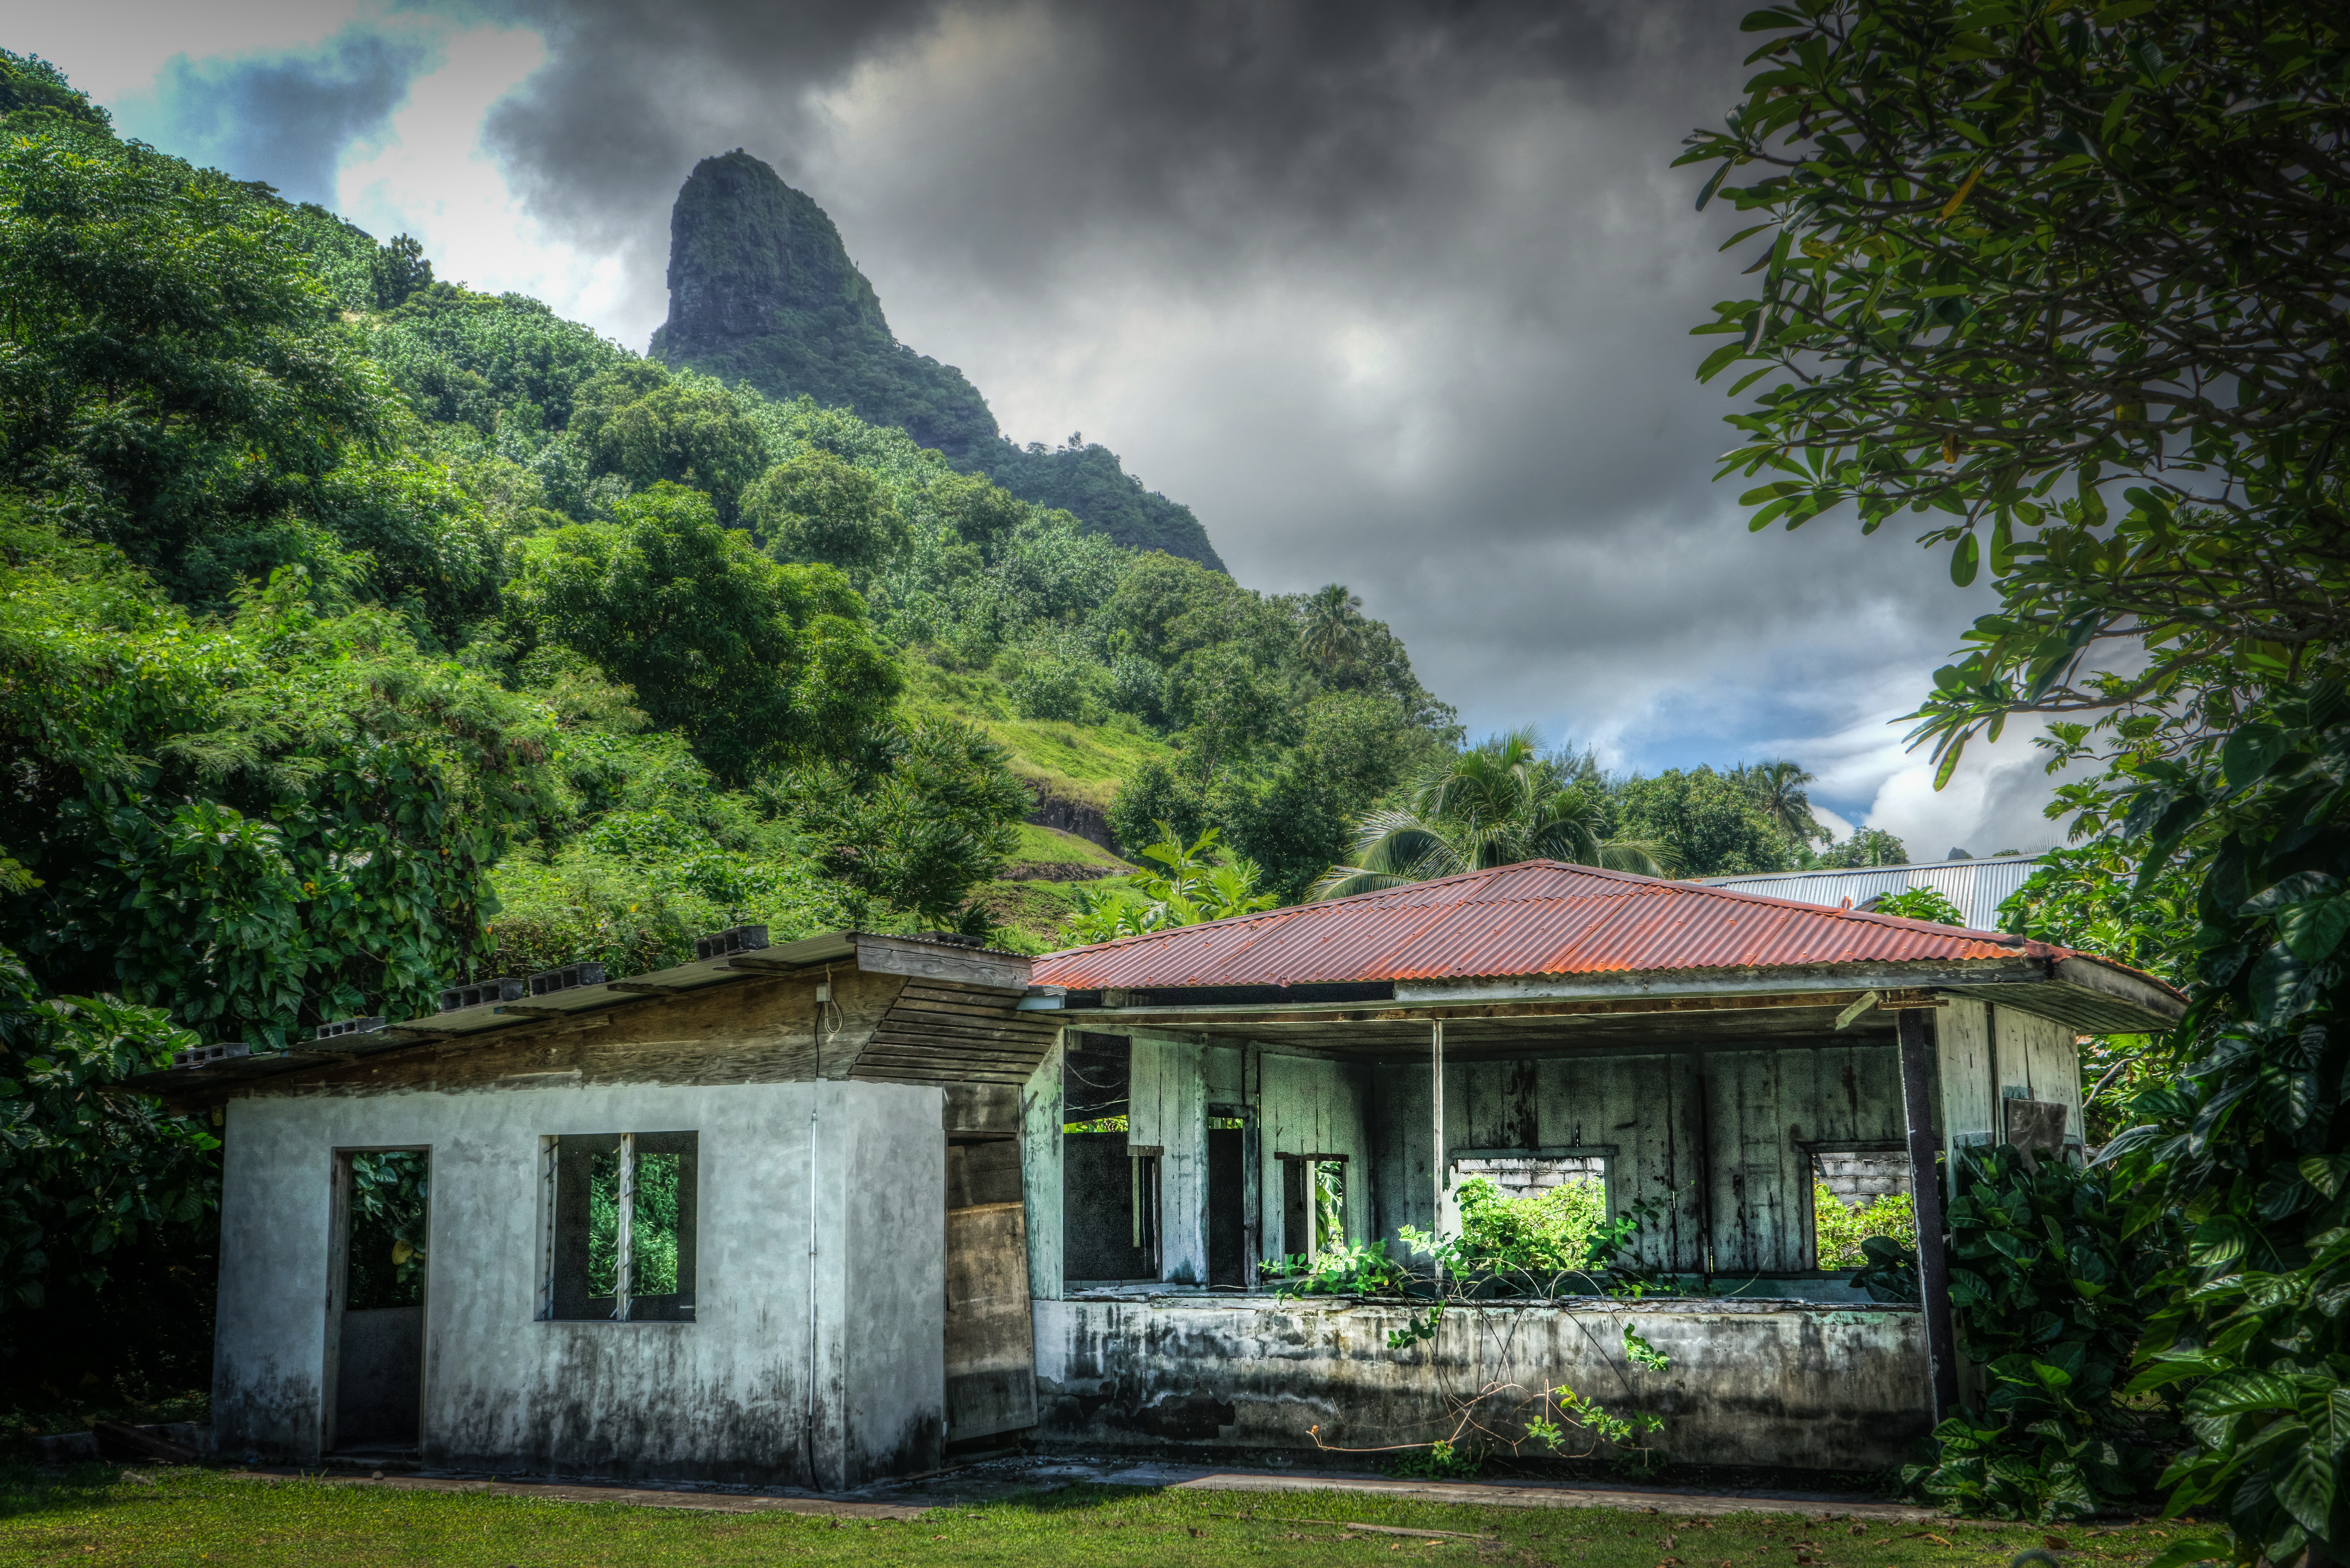
landscape, water, nature, outdoor, mountain, sky, house, home, vacation, travel, hut, village, jungle, scenic, tropical, cottage, seascape, clouds, estate, rural area, abandoned building, polynesia, south pacific, moorea